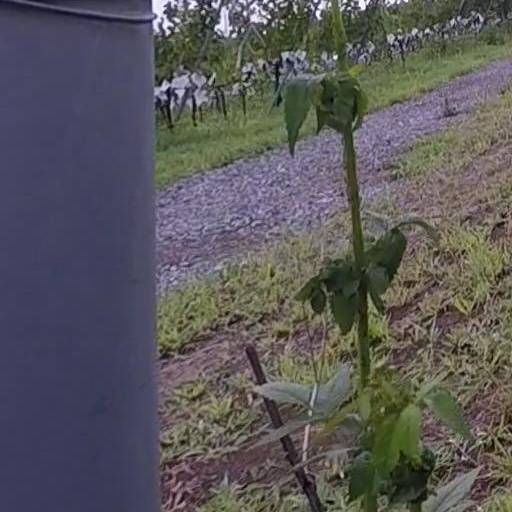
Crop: grape